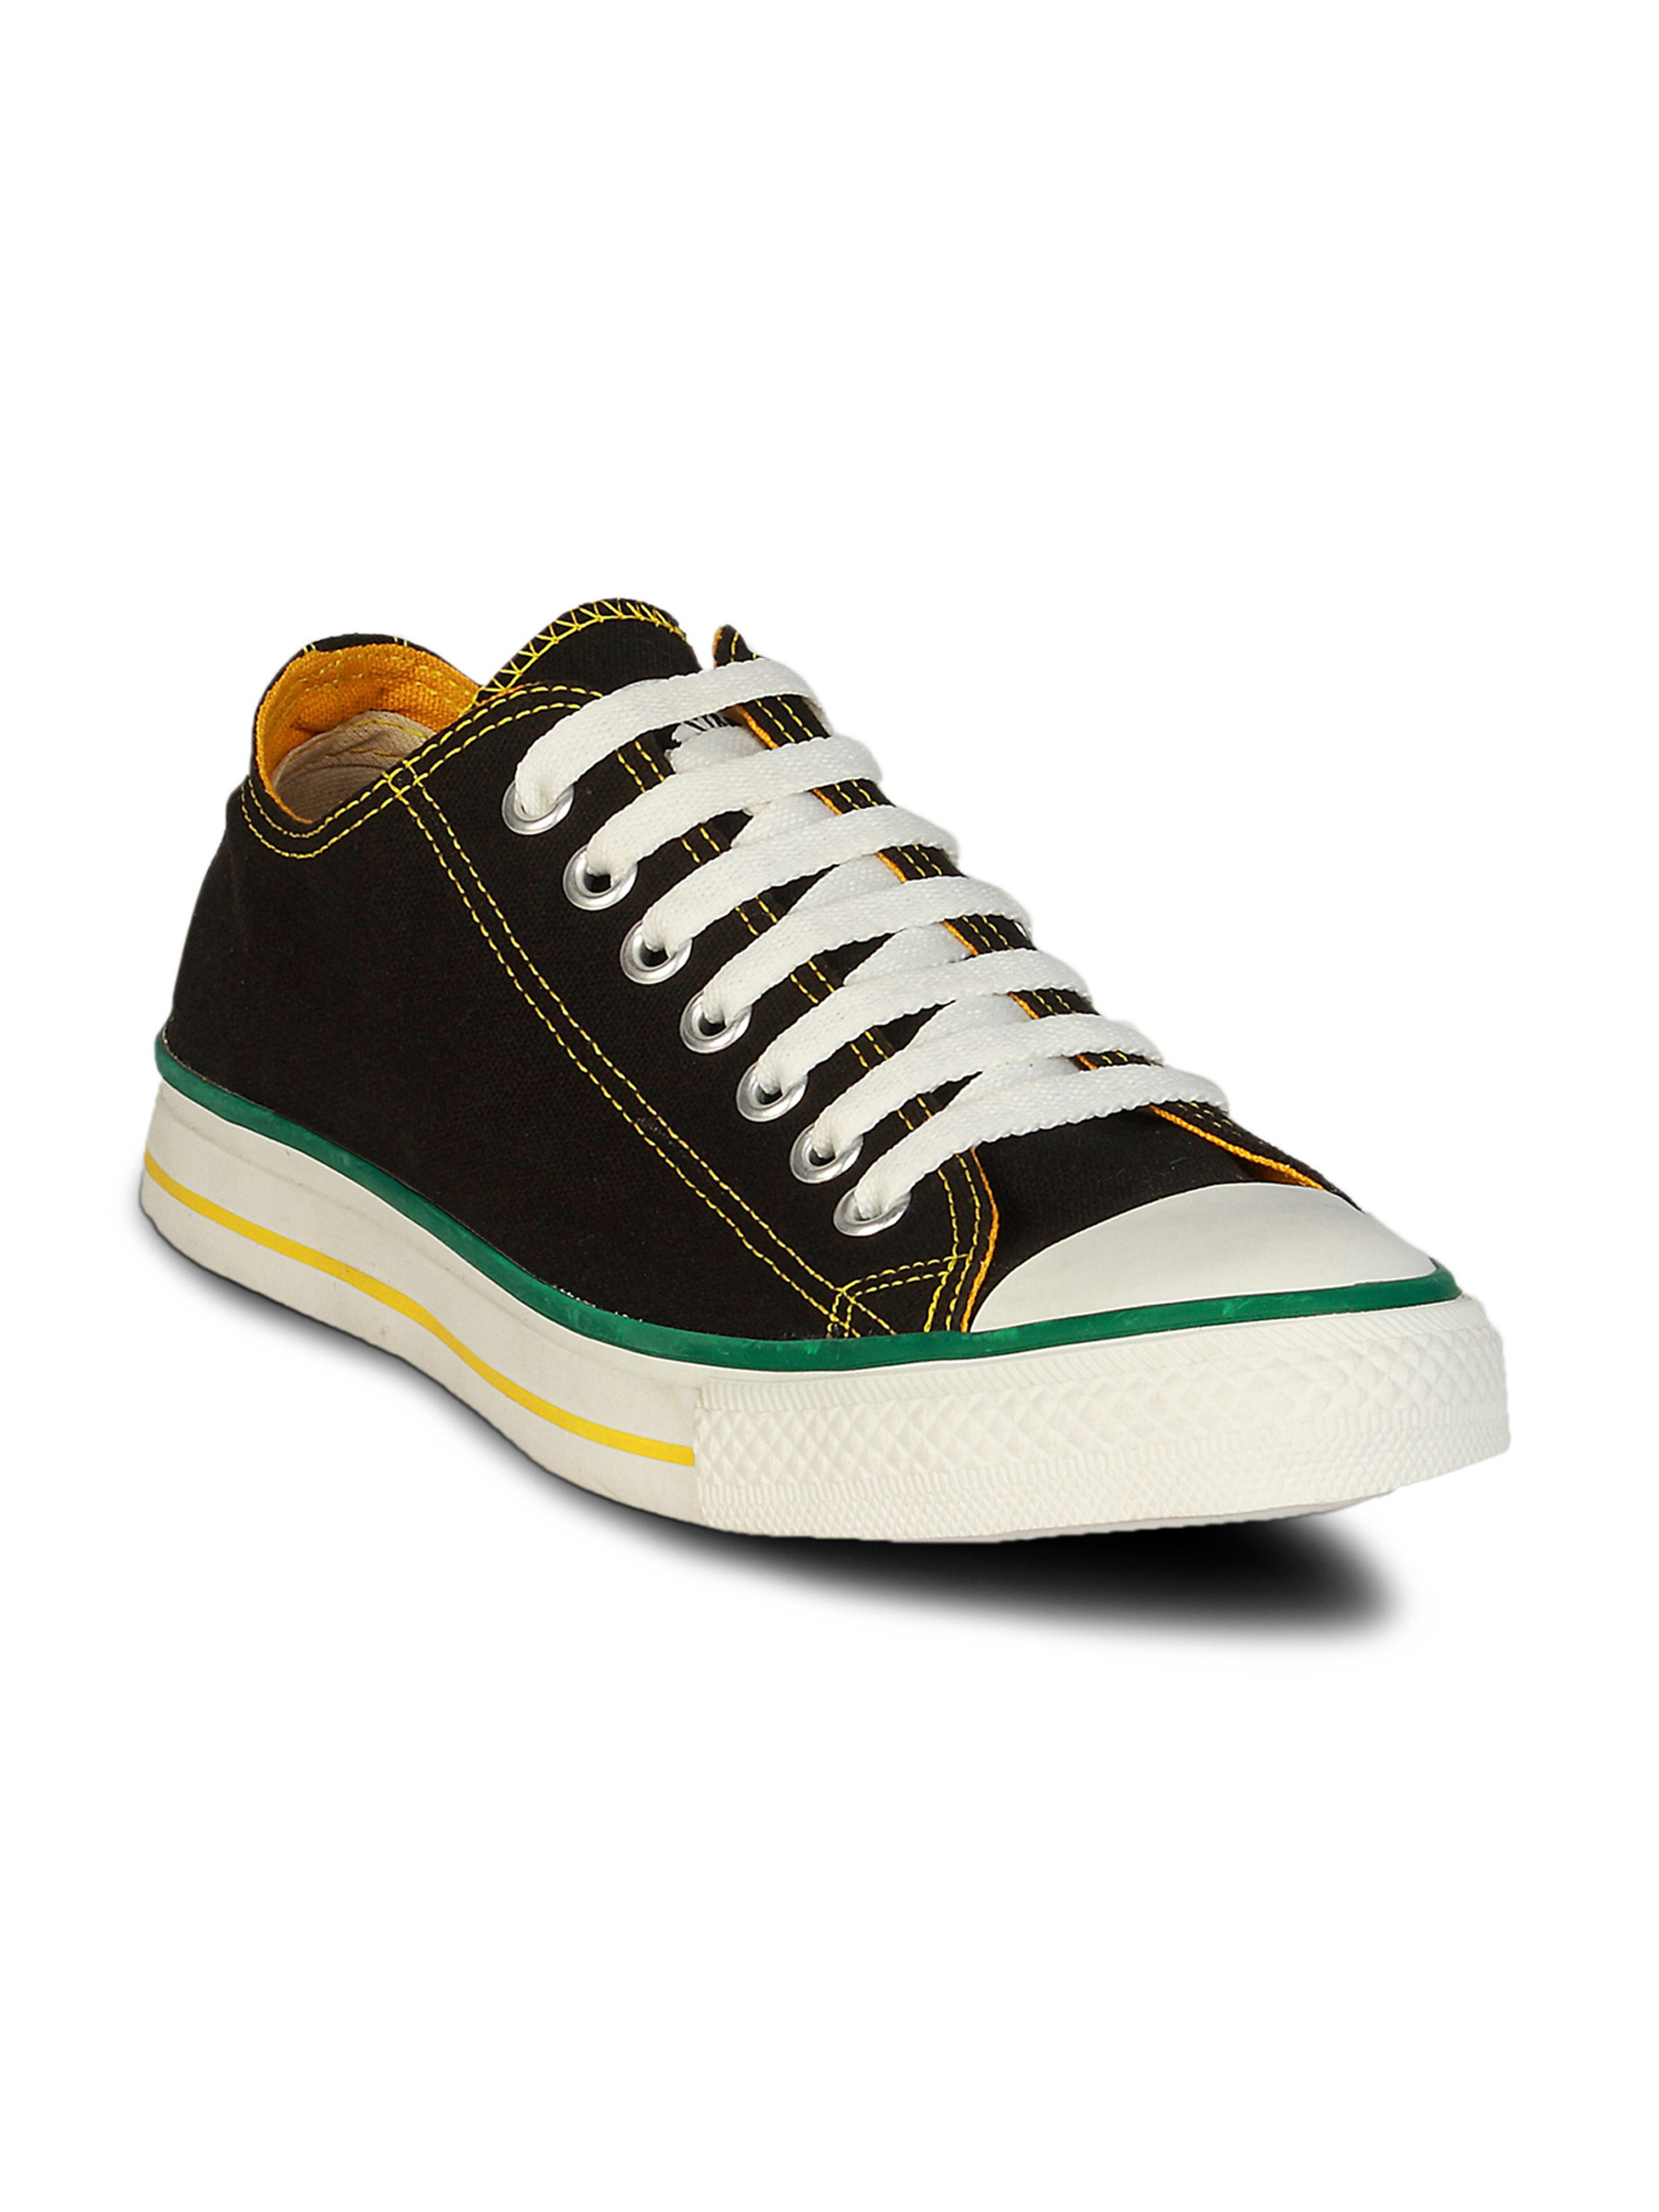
Converse Unisex Rolldown Black Yellow Canvas Shoe
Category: Footwear / Shoes / Casual Shoes
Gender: Unisex
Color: Black
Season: Summer 2011
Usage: Casual